XXX: Exklusibong, Explosibong, Exposé

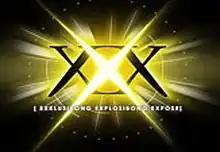
Title screen from 2006 to 2009

Triple X: Exklusibong, Explosibong, Exposé is a Philippine television documentary show broadcast by ABS-CBN. Originally hosted by Julius Babao, Karen Davila, and Henry Omaga-Diaz, it aired on the network's "Yes Weekend!" line up from March 4, 2006, to February 18, 2013, replacing "Magandang Gabi... Bayan" and was replaced by "Banana Nite". Babao, Pinky Webb, and Anthony Taberna served as the final hosts.